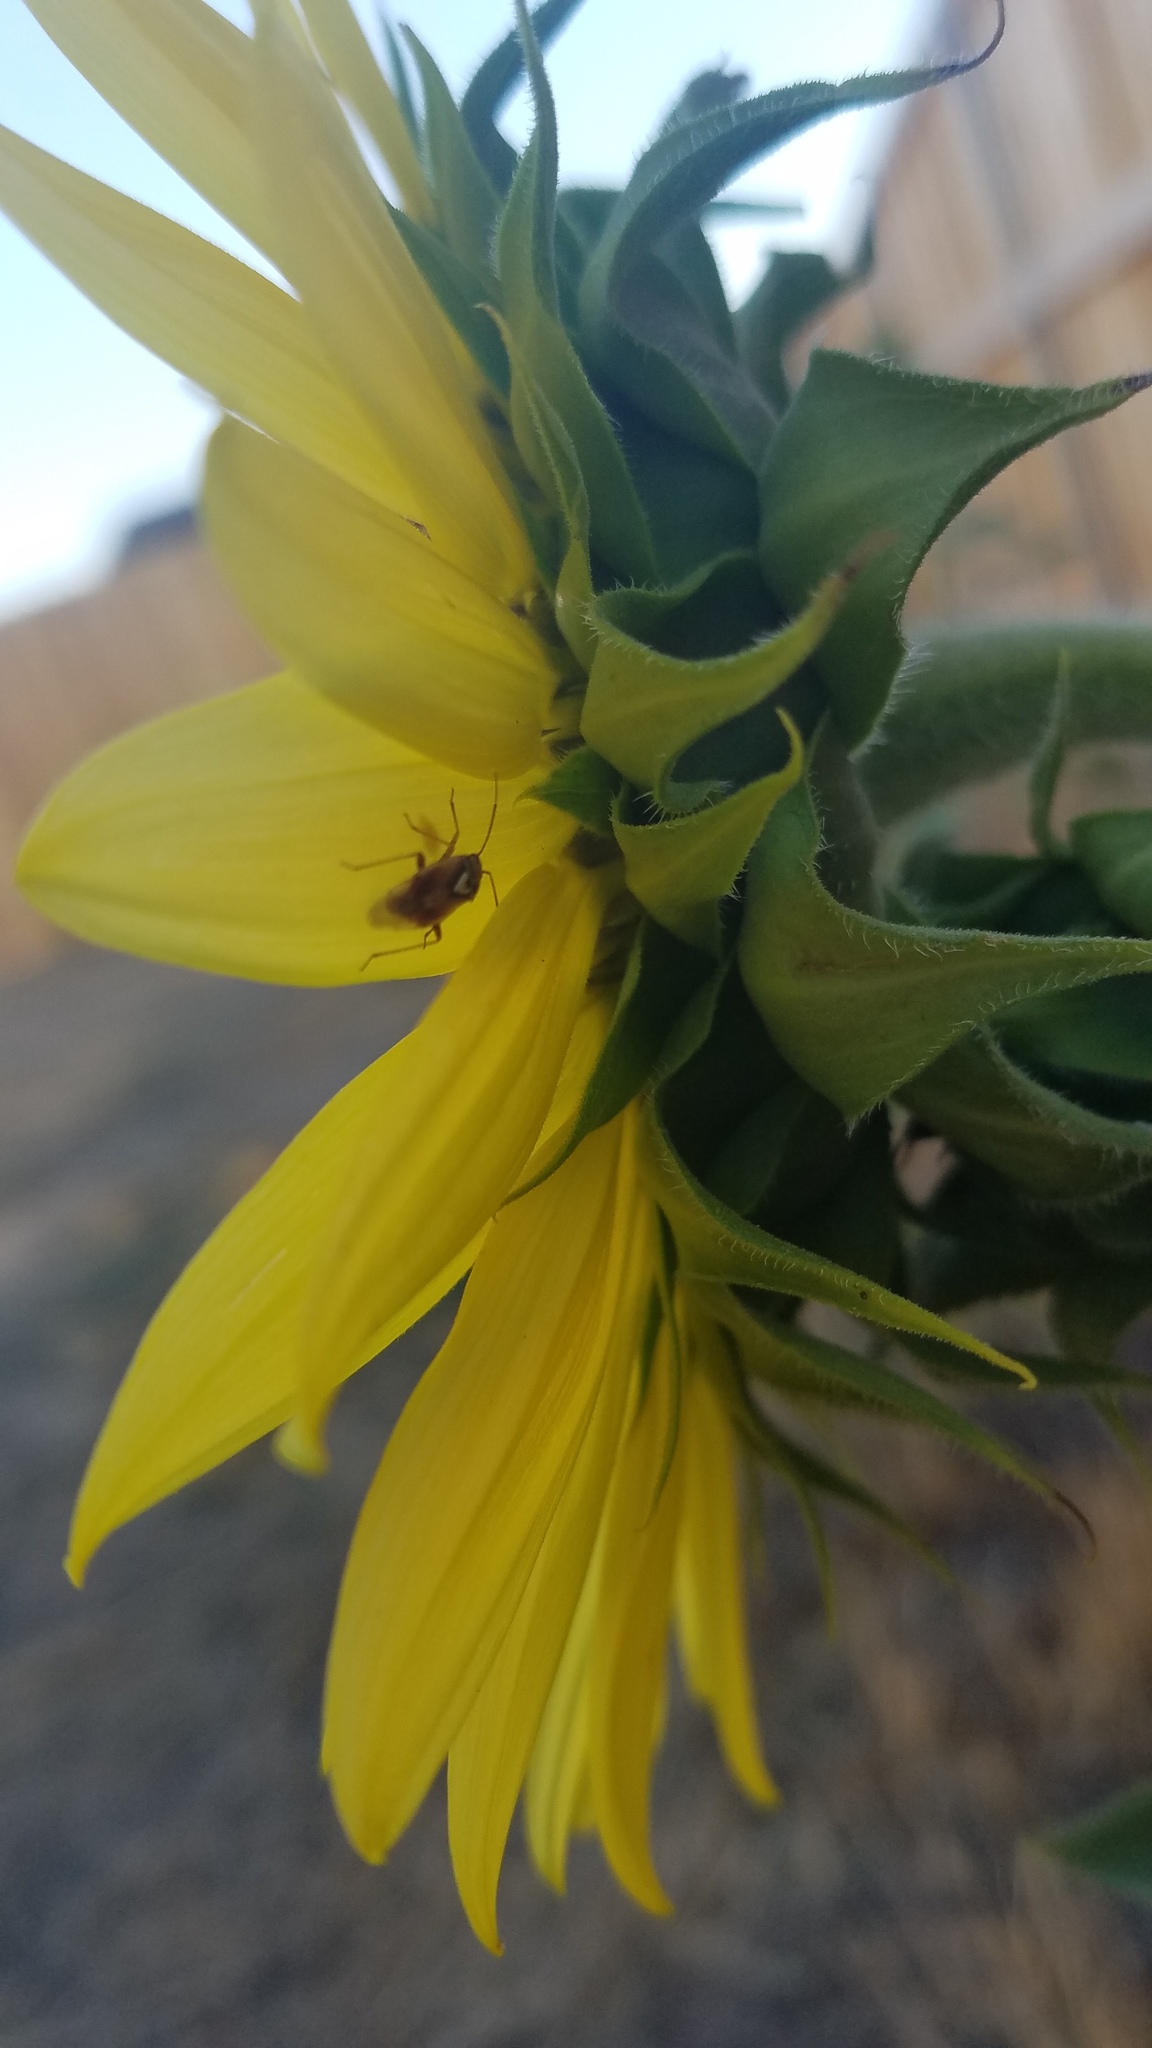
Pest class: lygus_bug